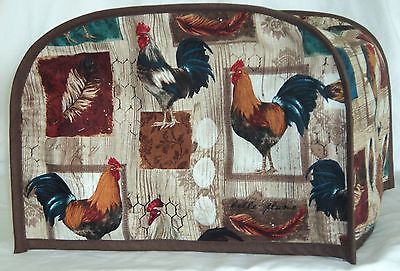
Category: toaster